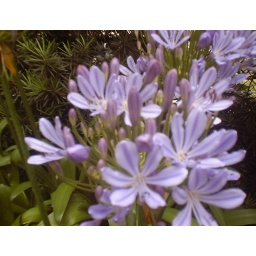
Flowers in the russian river house garden.